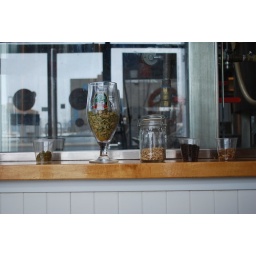
Ingredients on display against a window into the brewery. Cool reflection of the power plant in the background.